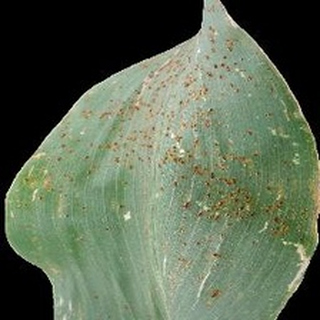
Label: corn_common_rust